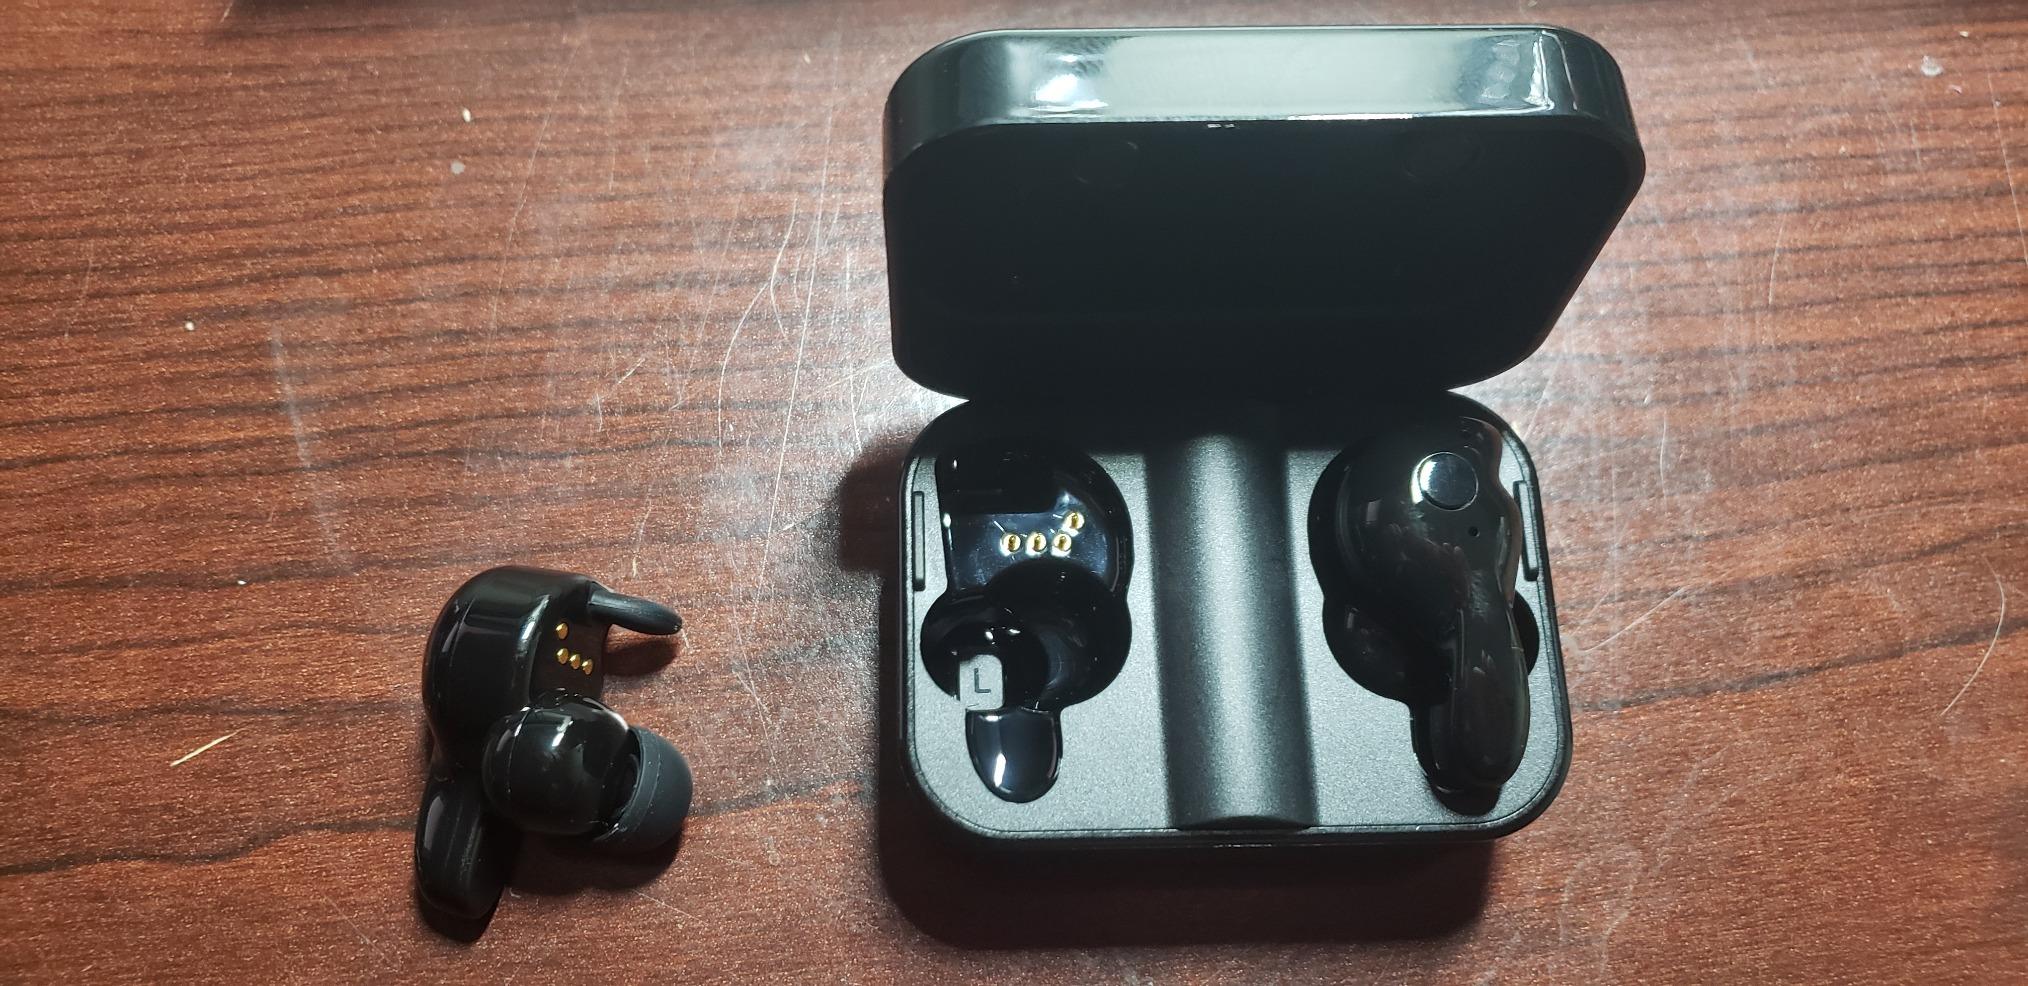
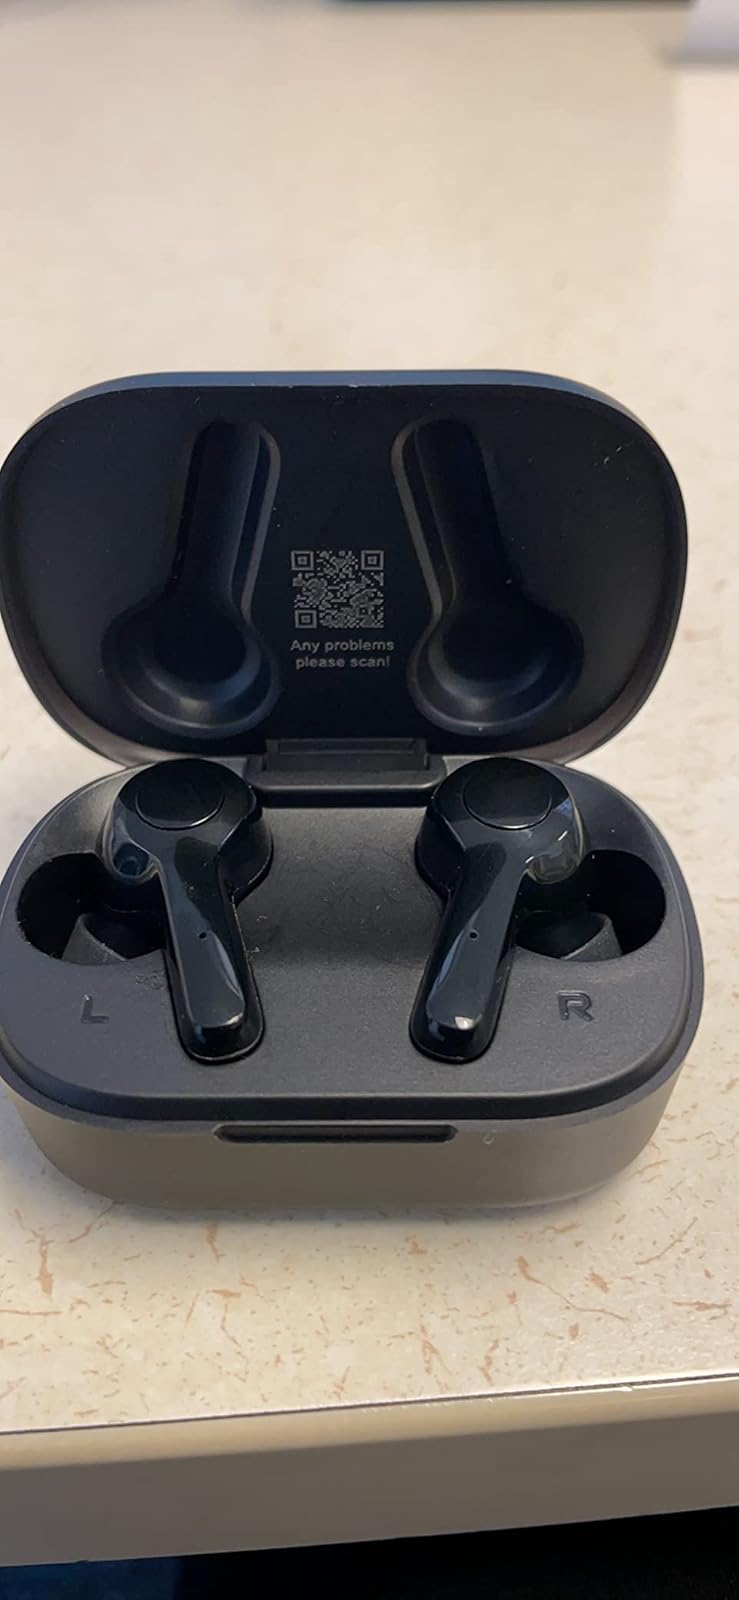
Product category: earbuds
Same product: no